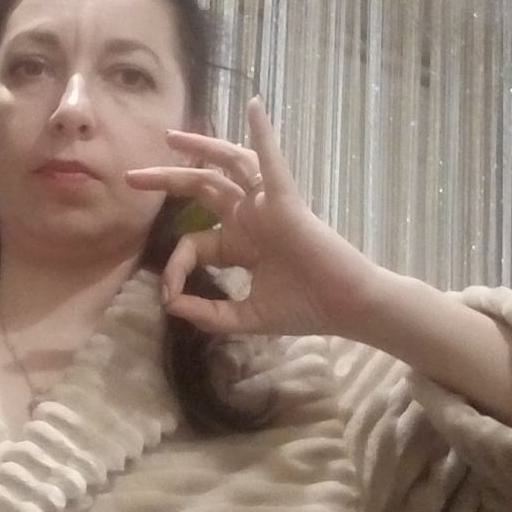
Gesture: ok